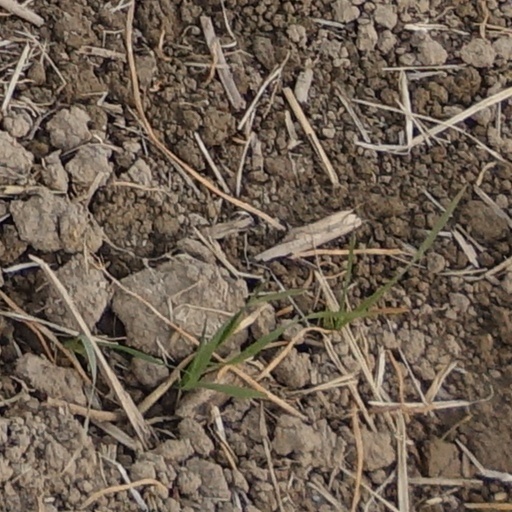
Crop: wheat